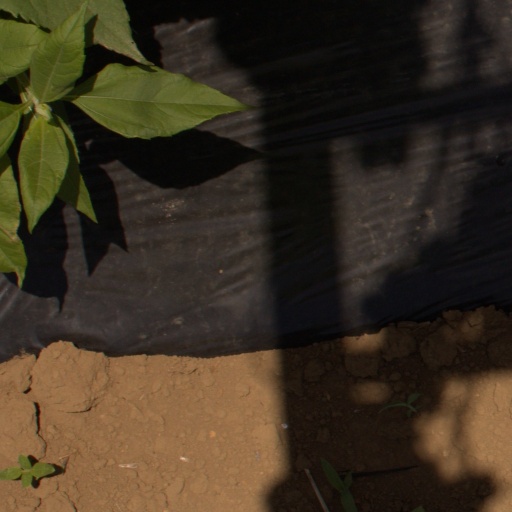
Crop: Jerusalem artichoke